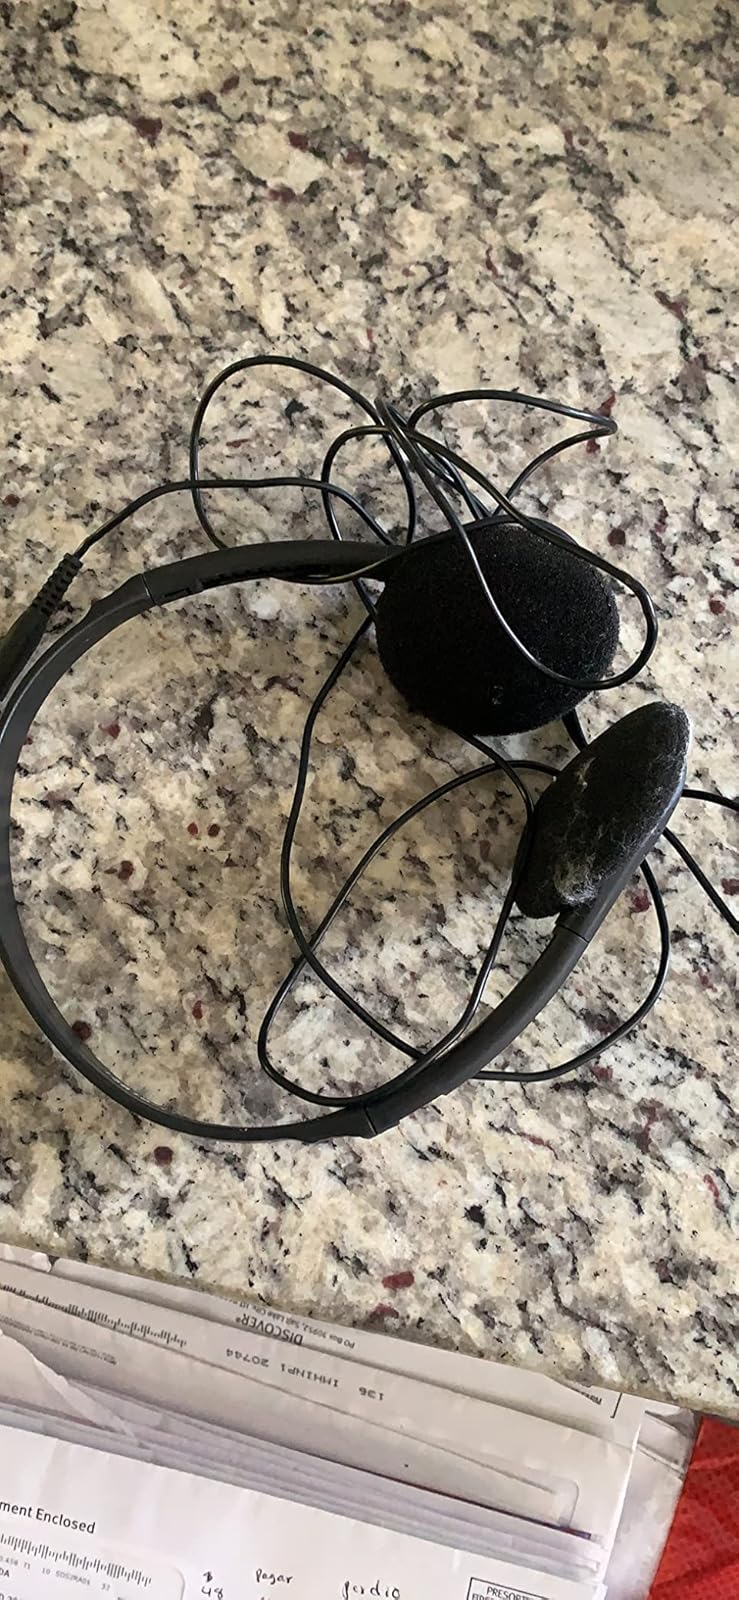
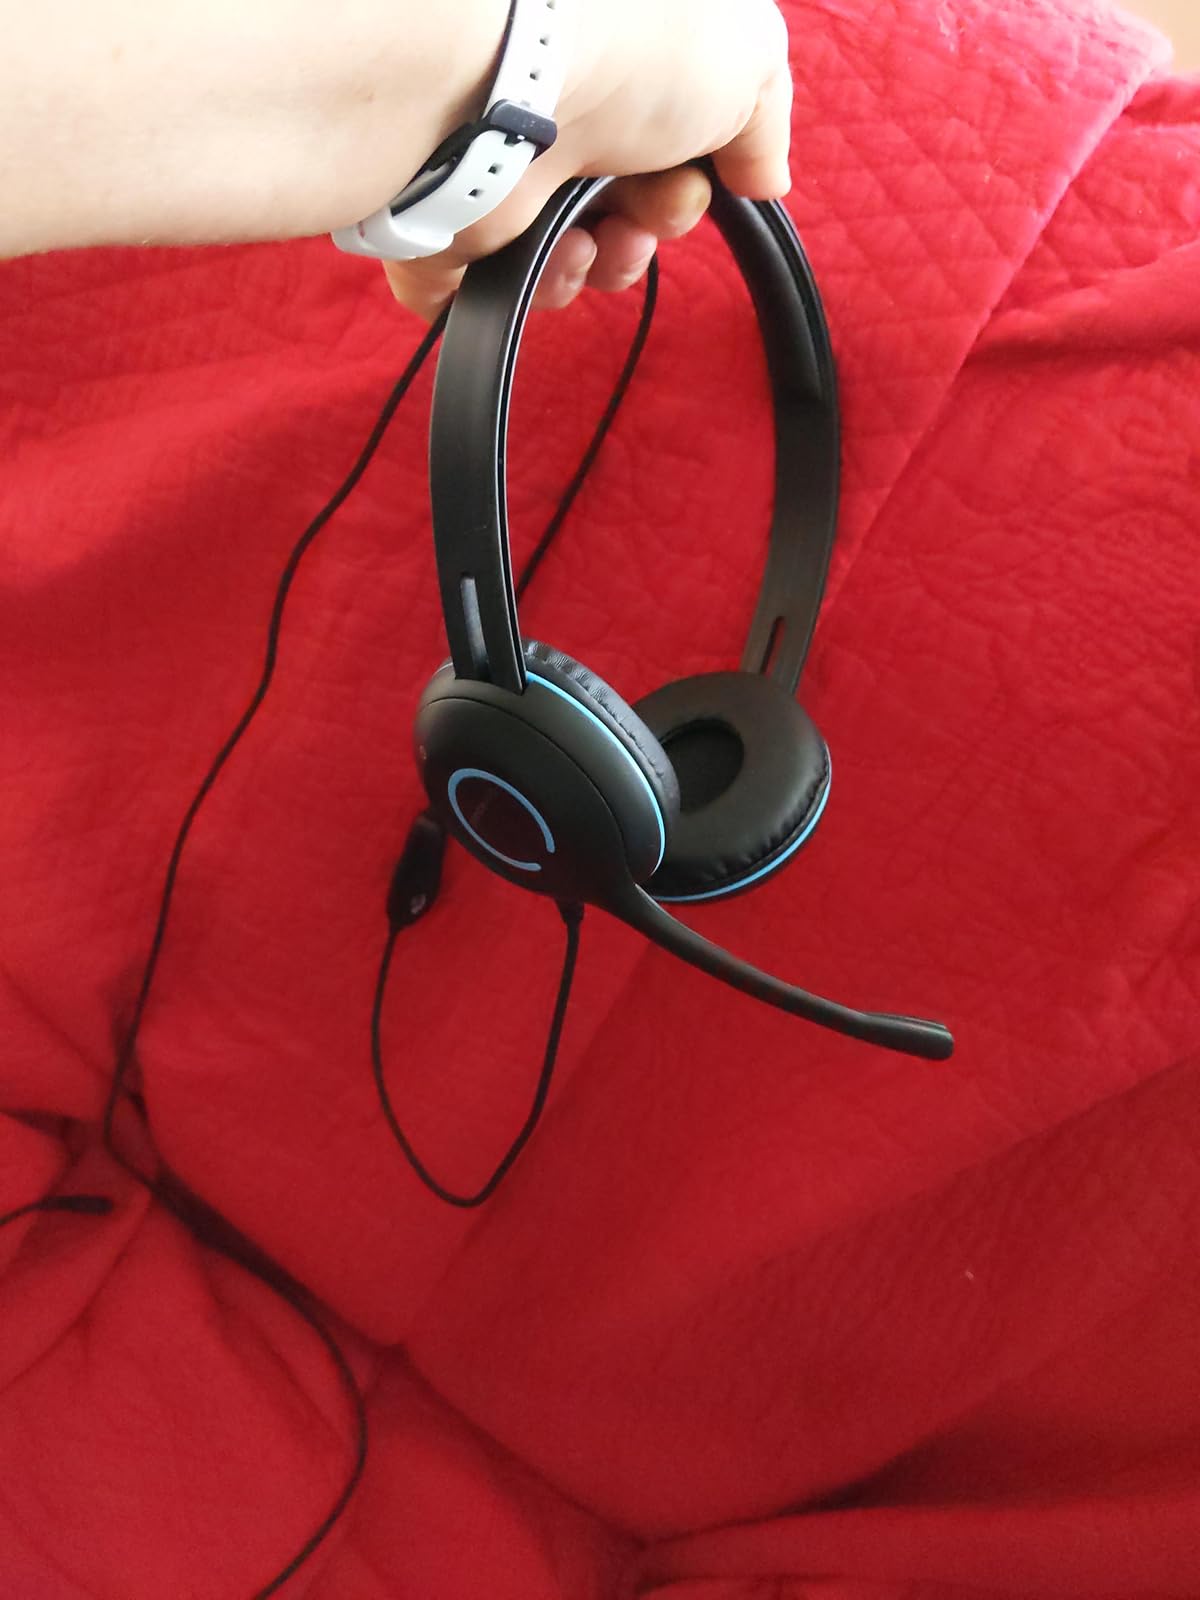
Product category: headphones
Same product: no